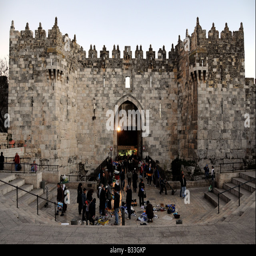
tourist attraction the main entrance to the market , built